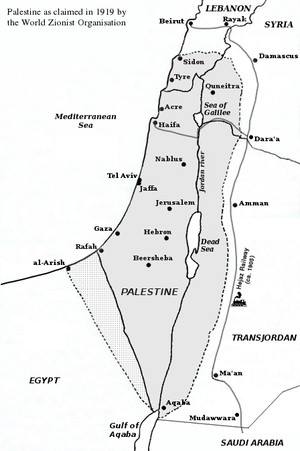
Les frontières d'Israël définissent le territoire auquel s'appliquent la loi, la juridiction et l'administration de l'État d'Israël. Israël est bordé par quatre états : le Liban, la Syrie, la Jordanie et l'Égypte, et par les territoires palestiniens sous occupation militaire israélienne. Israël détient également trois frontières maritimes, en mer Méditerranée, dans la mer Morte et dans la mer Rouge. Les frontières d'Israël ont été modifiées à plusieurs reprises depuis la création de l'état en 1948. Les frontières avec l'Égypte au sud-ouest puis avec la Jordanie à l'est ont fait l'objet d'accords reconnus par les protagonistes. En revanche, les frontières avec le Liban, la Syrie et les territoires palestiniens ne sont pas unanimement reconnues internationalement.